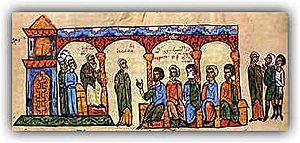
Cette page concerne l'année 858 du calendrier julien.